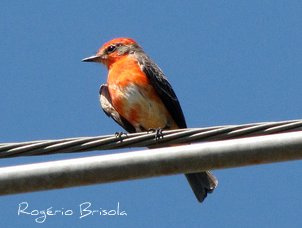
a small bird with a red and white breast and black wings.
the bird has a red head and body and a black bill with a black tail.
a orange chested bird with gray feathers.
this bird has a bright orange breast and crown, coupled with black wings.
this bird is red and black and has a very short beak.
this bird is red with white and has a long, pointy beak.
this bird is white and orange in color, with a black beak.
this bird is red with black and has a very short beak.
a bright read bird with a short pointy beak and a grey patch across the cheek.
this is a very colorful bird with a bright orange and grey coloring all over.
Species: Vermilion Flycatcher